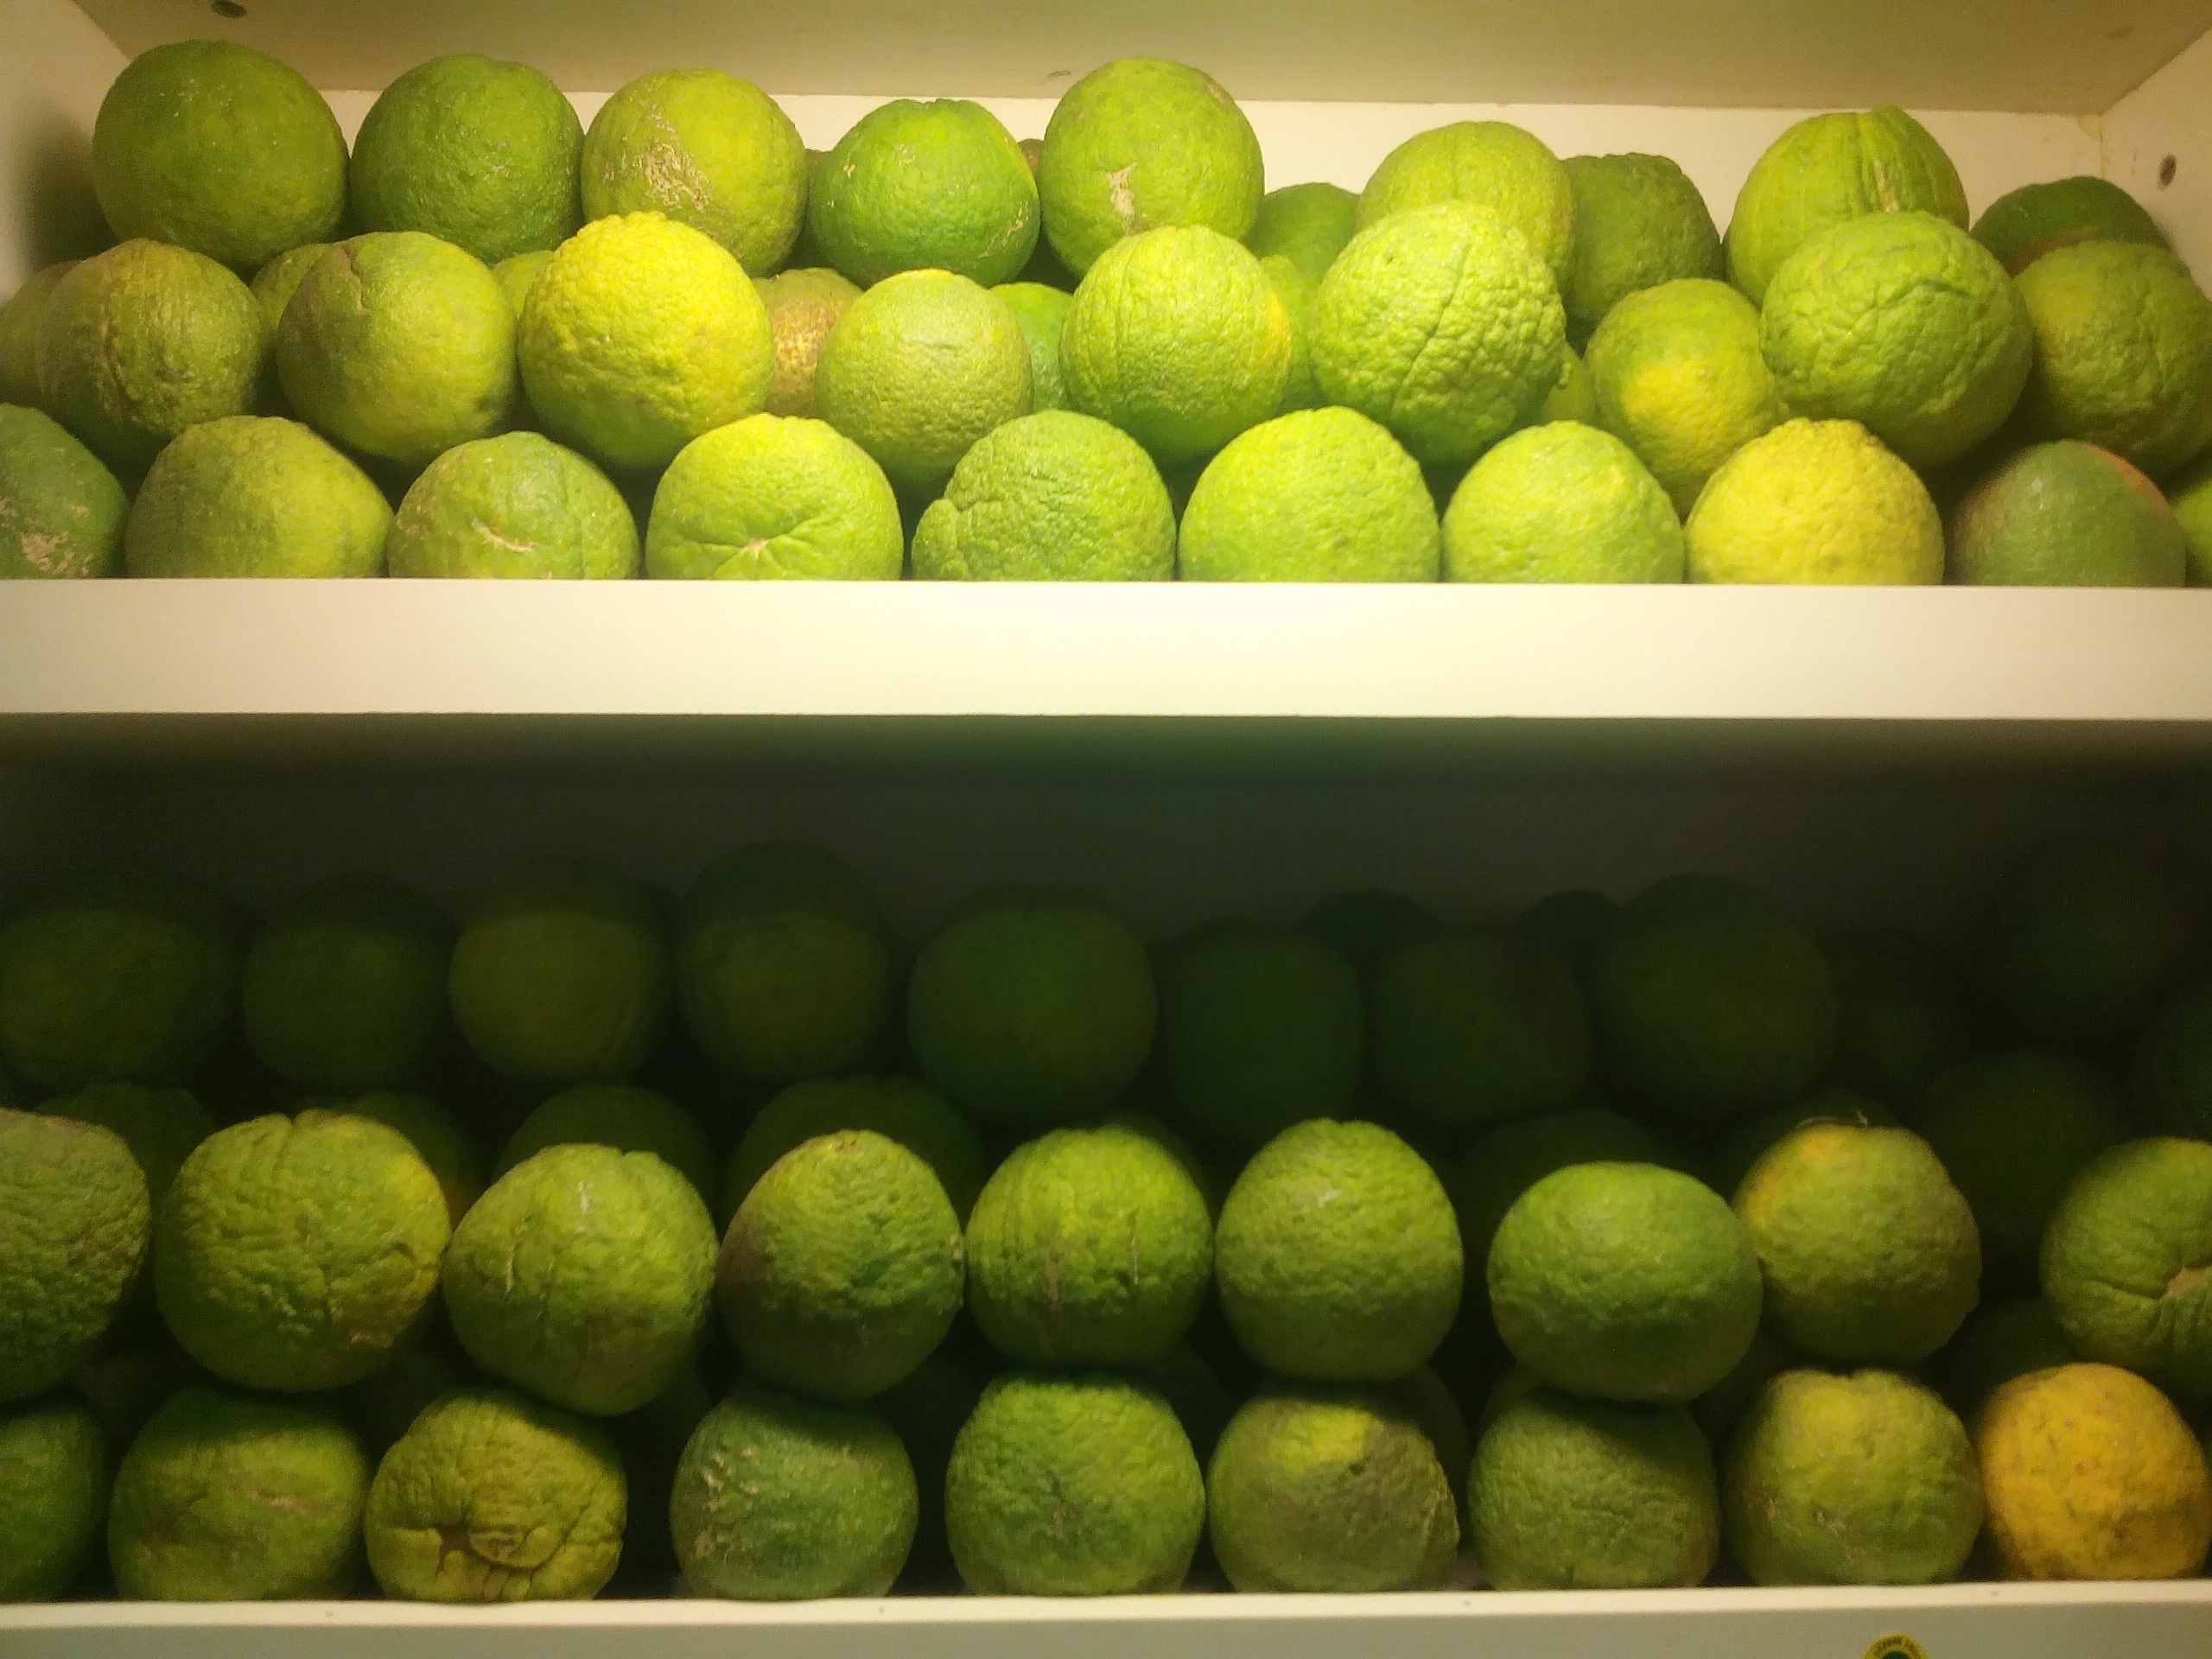
plant, fruit, food, green, produce, shelf, business, healthy, lemon, lime, juice, display, stall, shelves, supermarket, liqueur, citron, organic, citrus, merchandising, flowering plant, bitter orange, land plant, sweet lemon, key lime, yuzu, persian lime